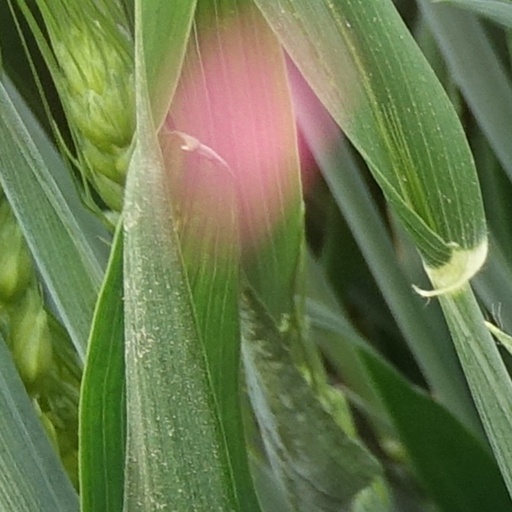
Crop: wheat